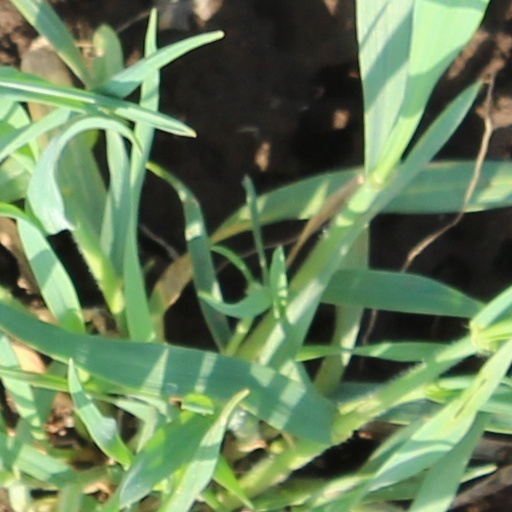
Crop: wheat